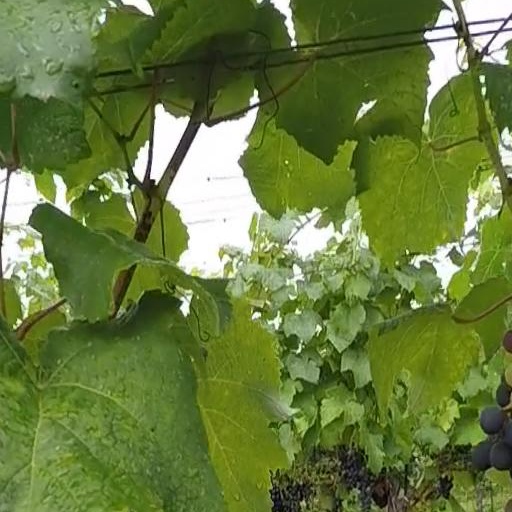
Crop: grape